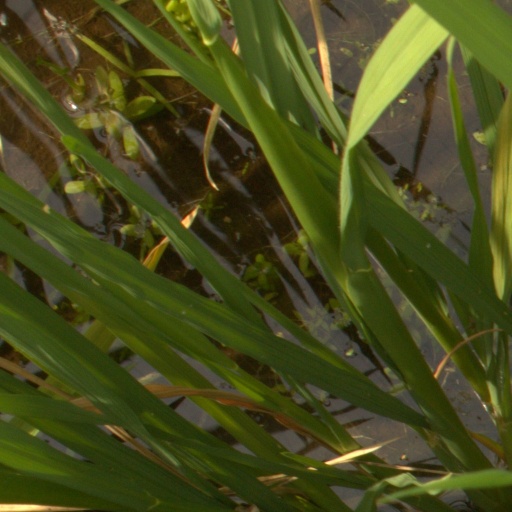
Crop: rice